Gregg Brandon

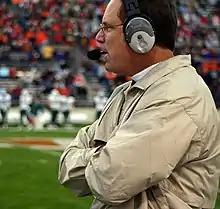

Gregg Brandon (born February 29, 1956) is an American college football coach and former player. He was most recently the head football coach at the Colorado School of Mines, a position he had held from 2015 until his retirement after the 2021 season. Prior to that, he was the offensive coordinator at New Mexico State University and coached tight ends in the United Football League (UFL) for the Las Vegas Locomotives. He also spent two years as the offensive coordinator at the University of Wyoming and was offensive coordinator for the Virginia Cavaliers for the duration of the 2009 season. He was head coach for the Bowling Green Falcons, but was fired following the conclusion of the 2008 season, after six years at the helm, which included three bowl appearances and shares of two division titles. Brandon had previously been an assistant coach and offensive coordinator at Bowling Green under head coach Urban Meyer before Meyer left for the University of Utah in 2003.